Arizona Air National Guard

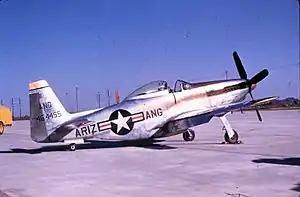
An F-51H Mustang of the 197th Fighter Squadron. The Mustang was flown from 1946 until 1954.

On 24 May 1946, the United States Army Air Forces, in response to dramatic postwar military budget cuts, imposed by President Harry S. Truman, allocated inactive unit designations to the National Guard Bureau for the formation of an Air Force National Guard. These unit designations were allotted and transferred to various State National Guard bureaus to provide them unit designations to re-establish them as Air National Guard units.